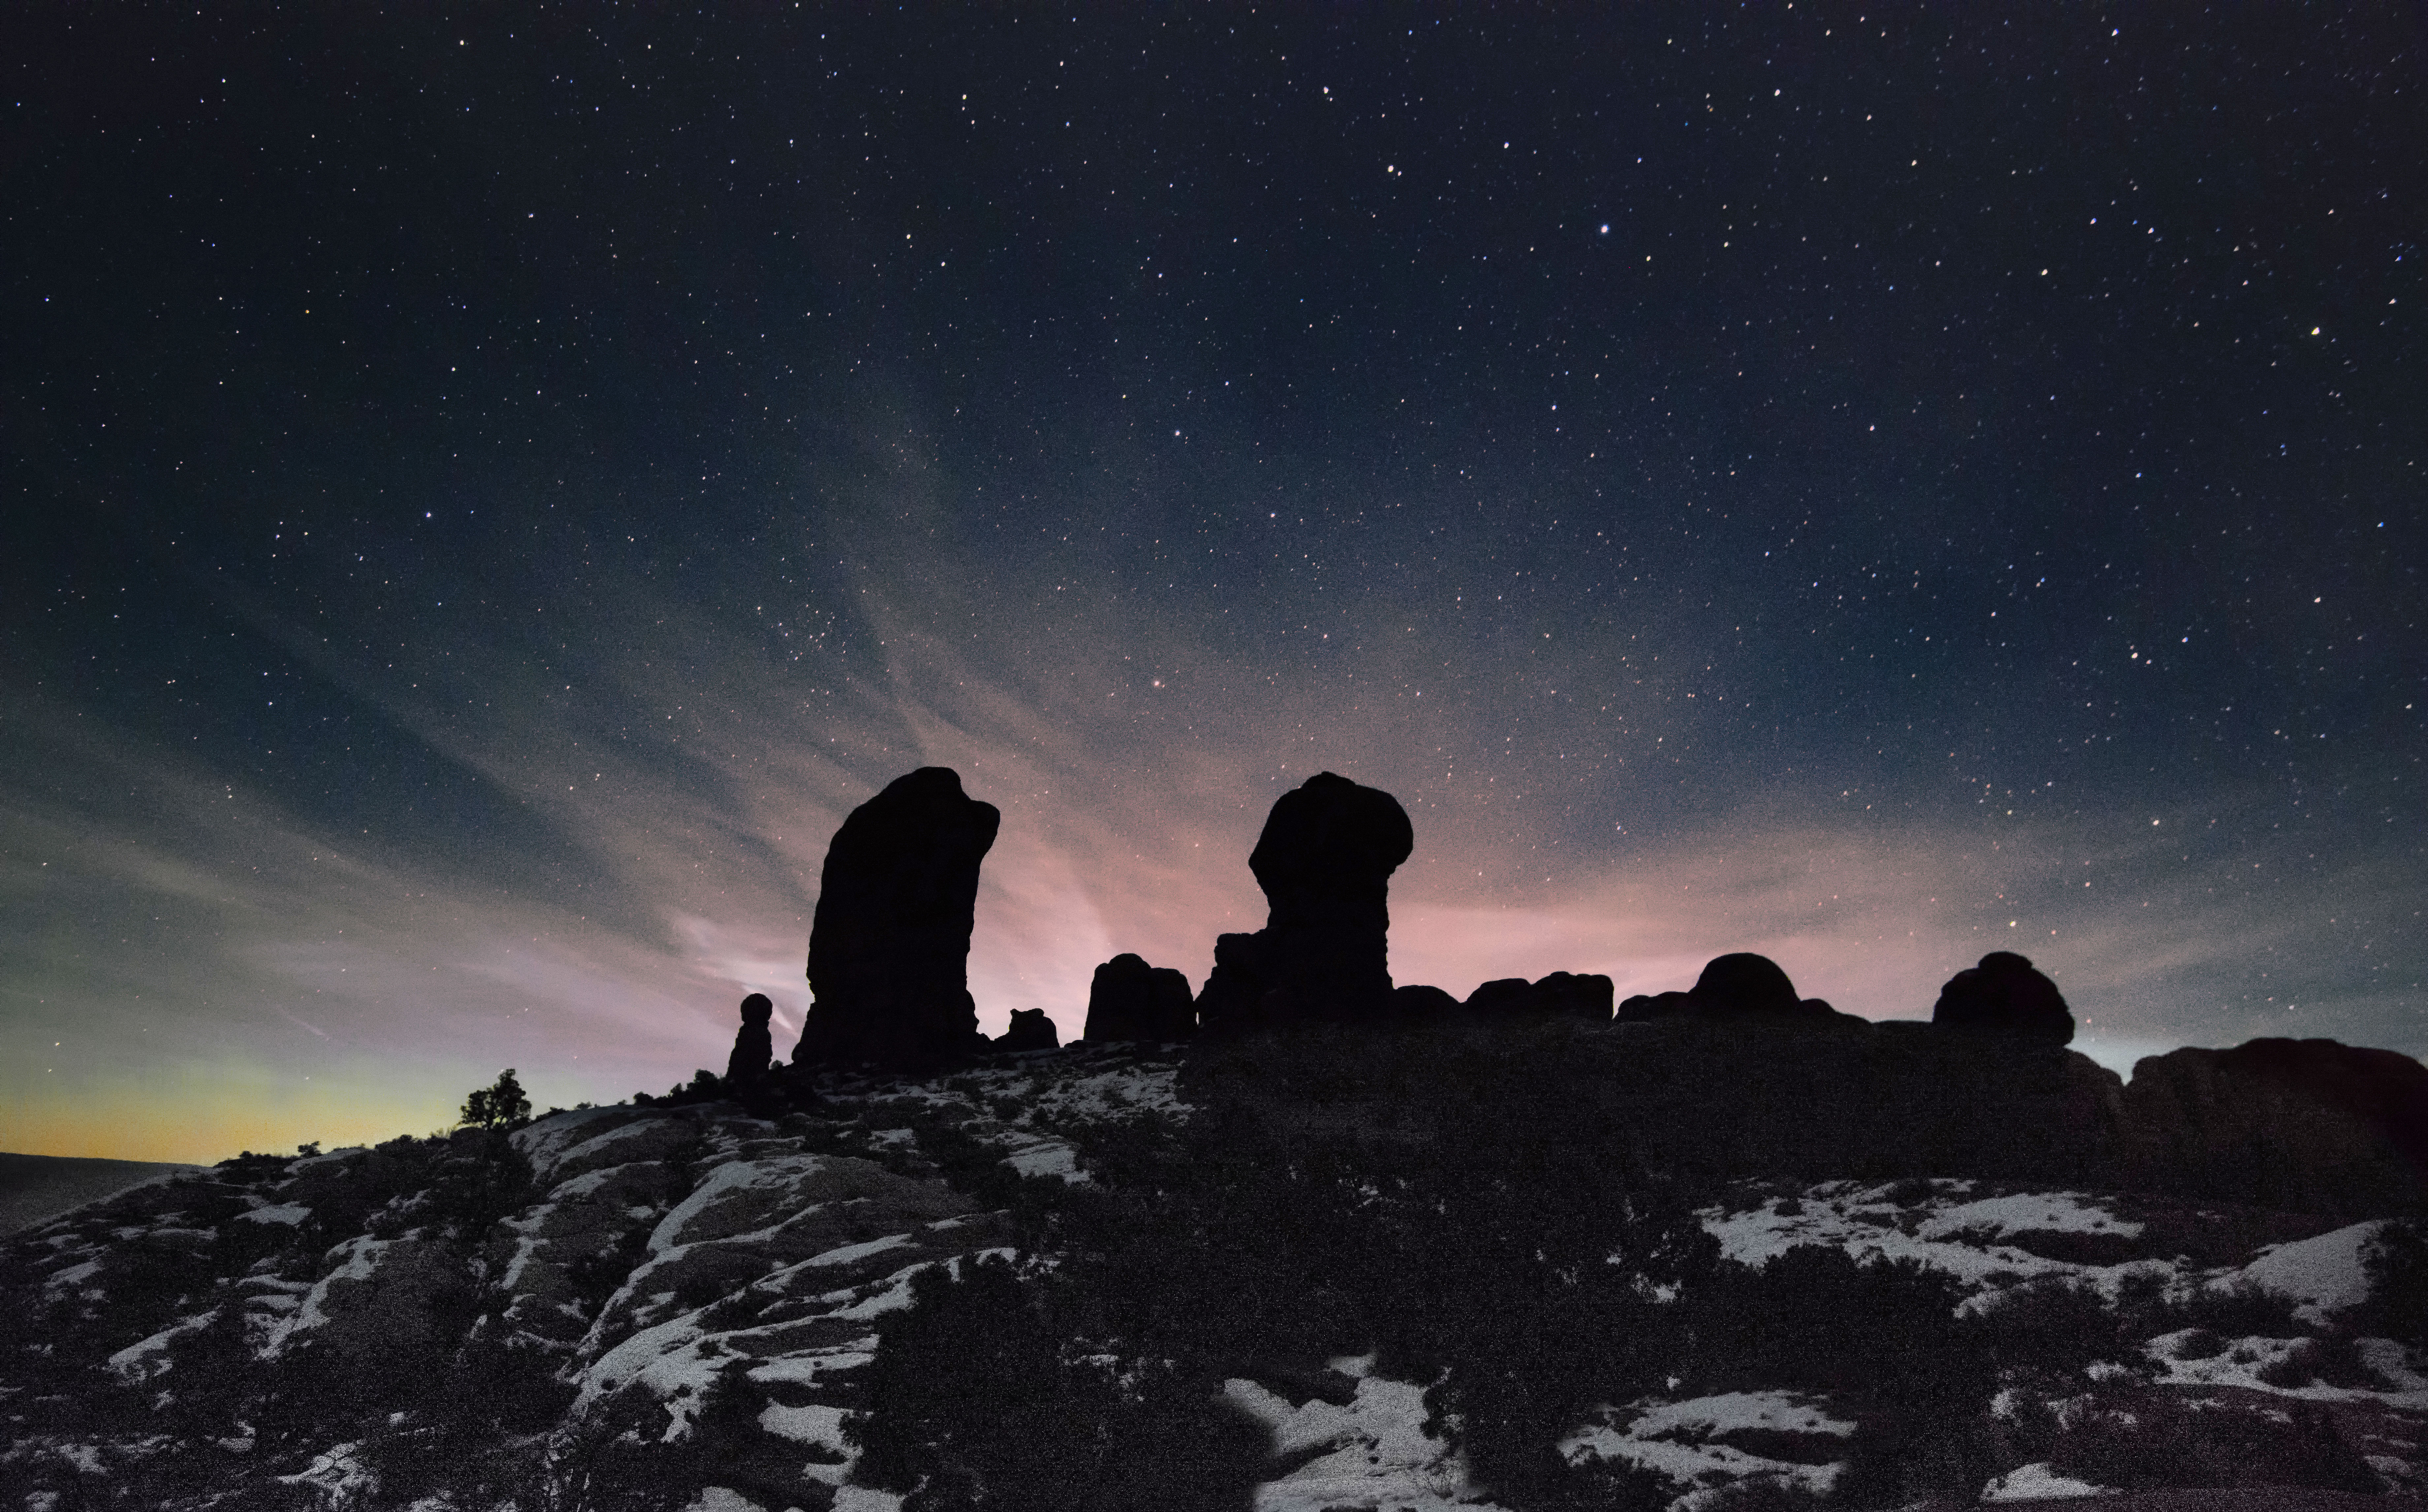
mountain, snow, sky, night, star, dawn, atmosphere, dusk, darkness, aurora, moonlight, cool image, astronomy, stars, utah, moonrise, i, nikond800e, iso6400, archesnationalpark, moonlitclouds, astronomical object, geological phenomenon